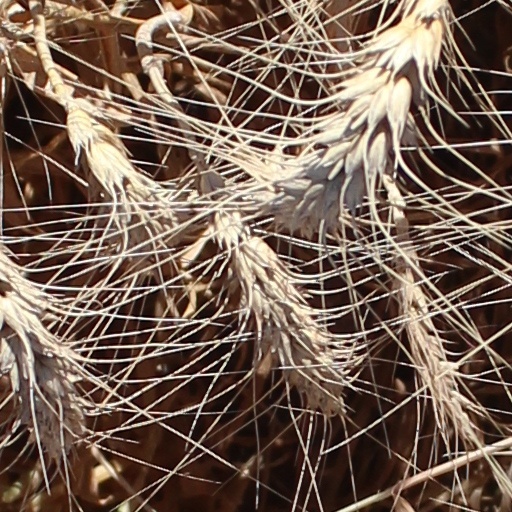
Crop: wheat